Samuel A. Levine

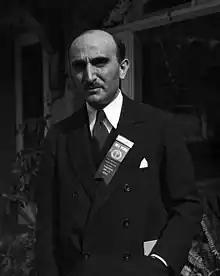
Samuel A. Levine in 1932

Samuel Albert Levine (January 1, 1891 – March 31, 1966) was an American cardiologist. The Levine scale, Levine's sign and Lown–Ganong–Levine syndrome are named after him. The Samuel Albert Levine Cardiac Unit at Brigham and Women's Hospital is named in his honor.